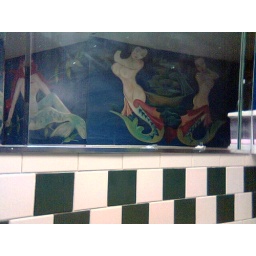
Mural on the men's room wall at The Argonaut, a bar on H Street NE, in Washington D.C.